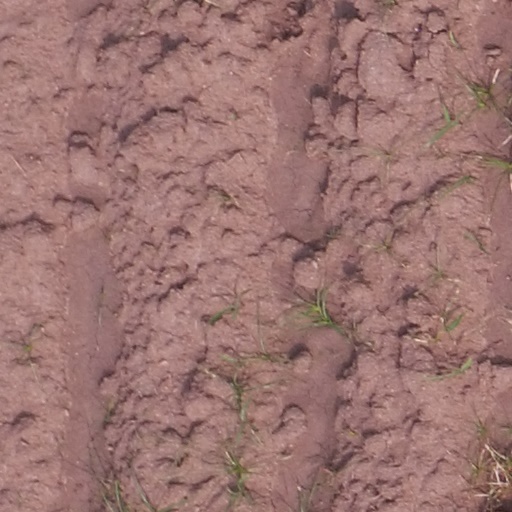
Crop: maize; corn